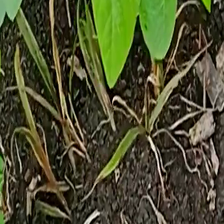
Weed species: Digitaria_SP_(Digitaria Sanguinalis )